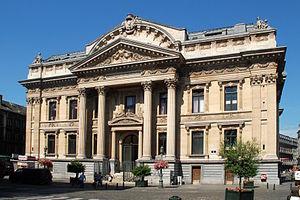
Belgique - Bruxelles - Bourse de Commerce et des Fonds Publics(façade arrière)(Léon Suys, 1872-1874)